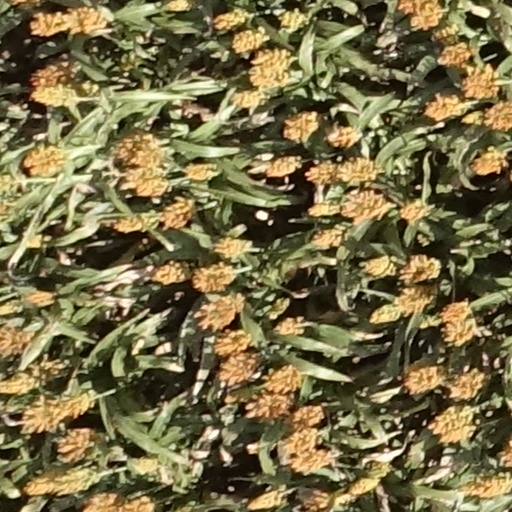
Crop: sorghum